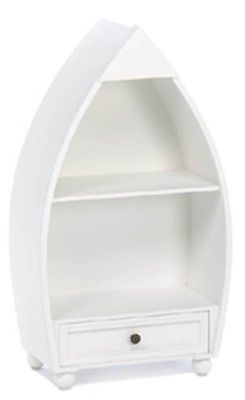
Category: cabinet